Calf Canyon/Hermits Peak Fire

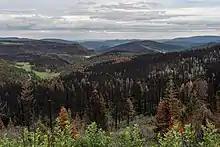

Severe fire weather conditions continued over the following weeks. Between April 29 and May 4, the fire grew over 10,000 acres a day, fueled by more red flag warning conditions. On May 3, the now-combined Calf Canyon/Hermits Peak Fire became the second largest wildfire in recorded New Mexico state history. Several days later, an 'unprecedented' period of severe fire weather began on May 7 and continued for nearly a week, fueling rapid growth of the fire, particularly on the northern flank. The fire often produced pyrocumulus and occasionally pyrocumulonimbus clouds, reaching tens of thousands of feet into the air. The smoke columns were highly visible for long distances, including in Santa Fe, Taos, Moriarty, and Albuquerque, New Mexico.